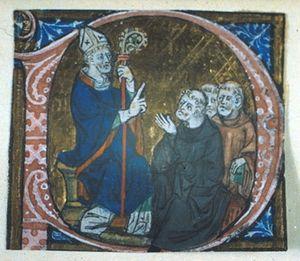
Earconwald ou Erkenwald est un ecclésiastique anglo-saxon mort vers 693. Il est évêque de Londres de 675 ou 676 jusqu'à sa mort.